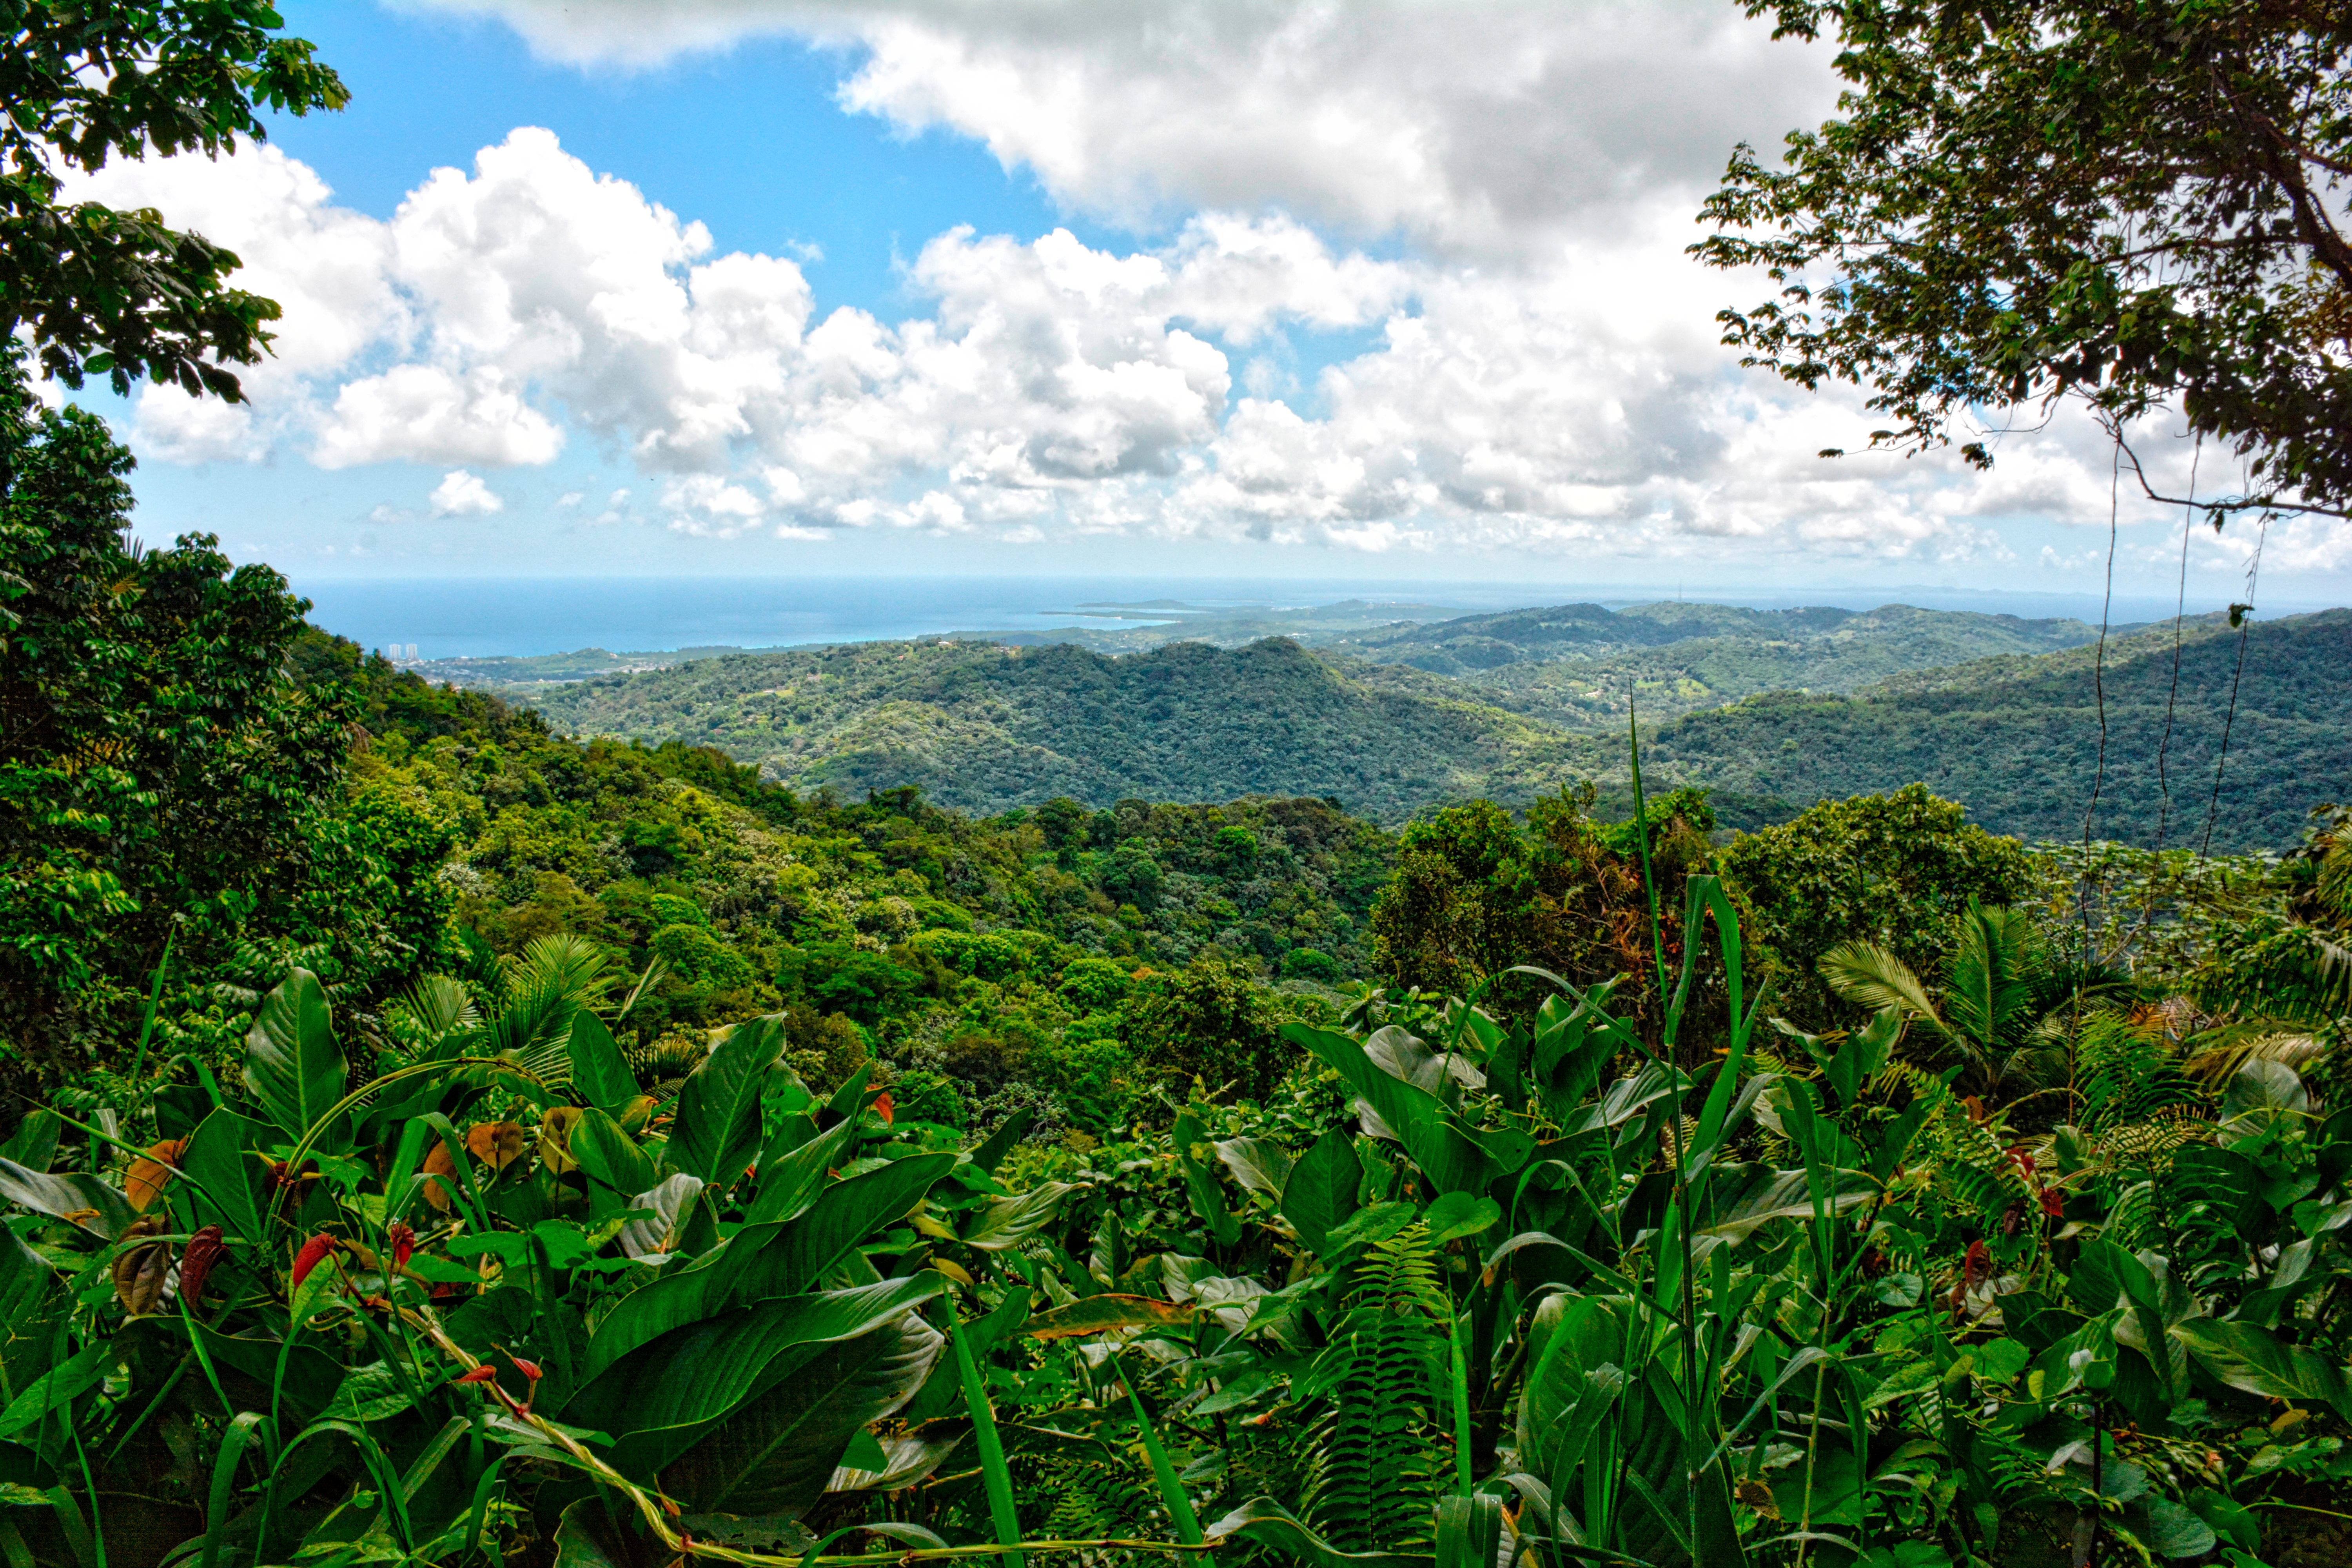
landscape, tree, nature, forest, grass, wilderness, mountain, plant, sky, field, meadow, sunlight, leaf, hill, flower, green, jungle, park, botany, flora, vegetation, rainforest, wetland, plantation, woodland, habitat, tropics, ecosystem, rural area, natural environment, geographical feature, arecales